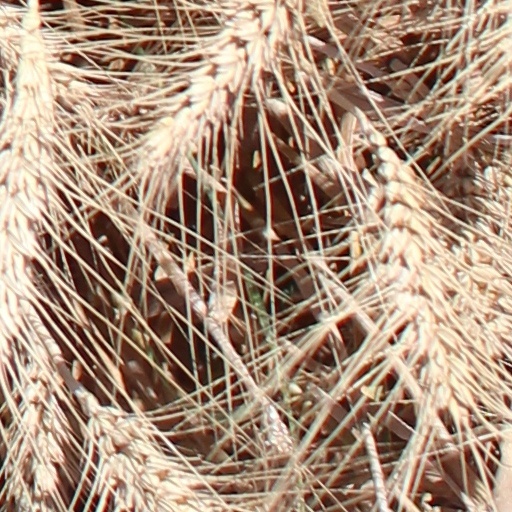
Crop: wheat